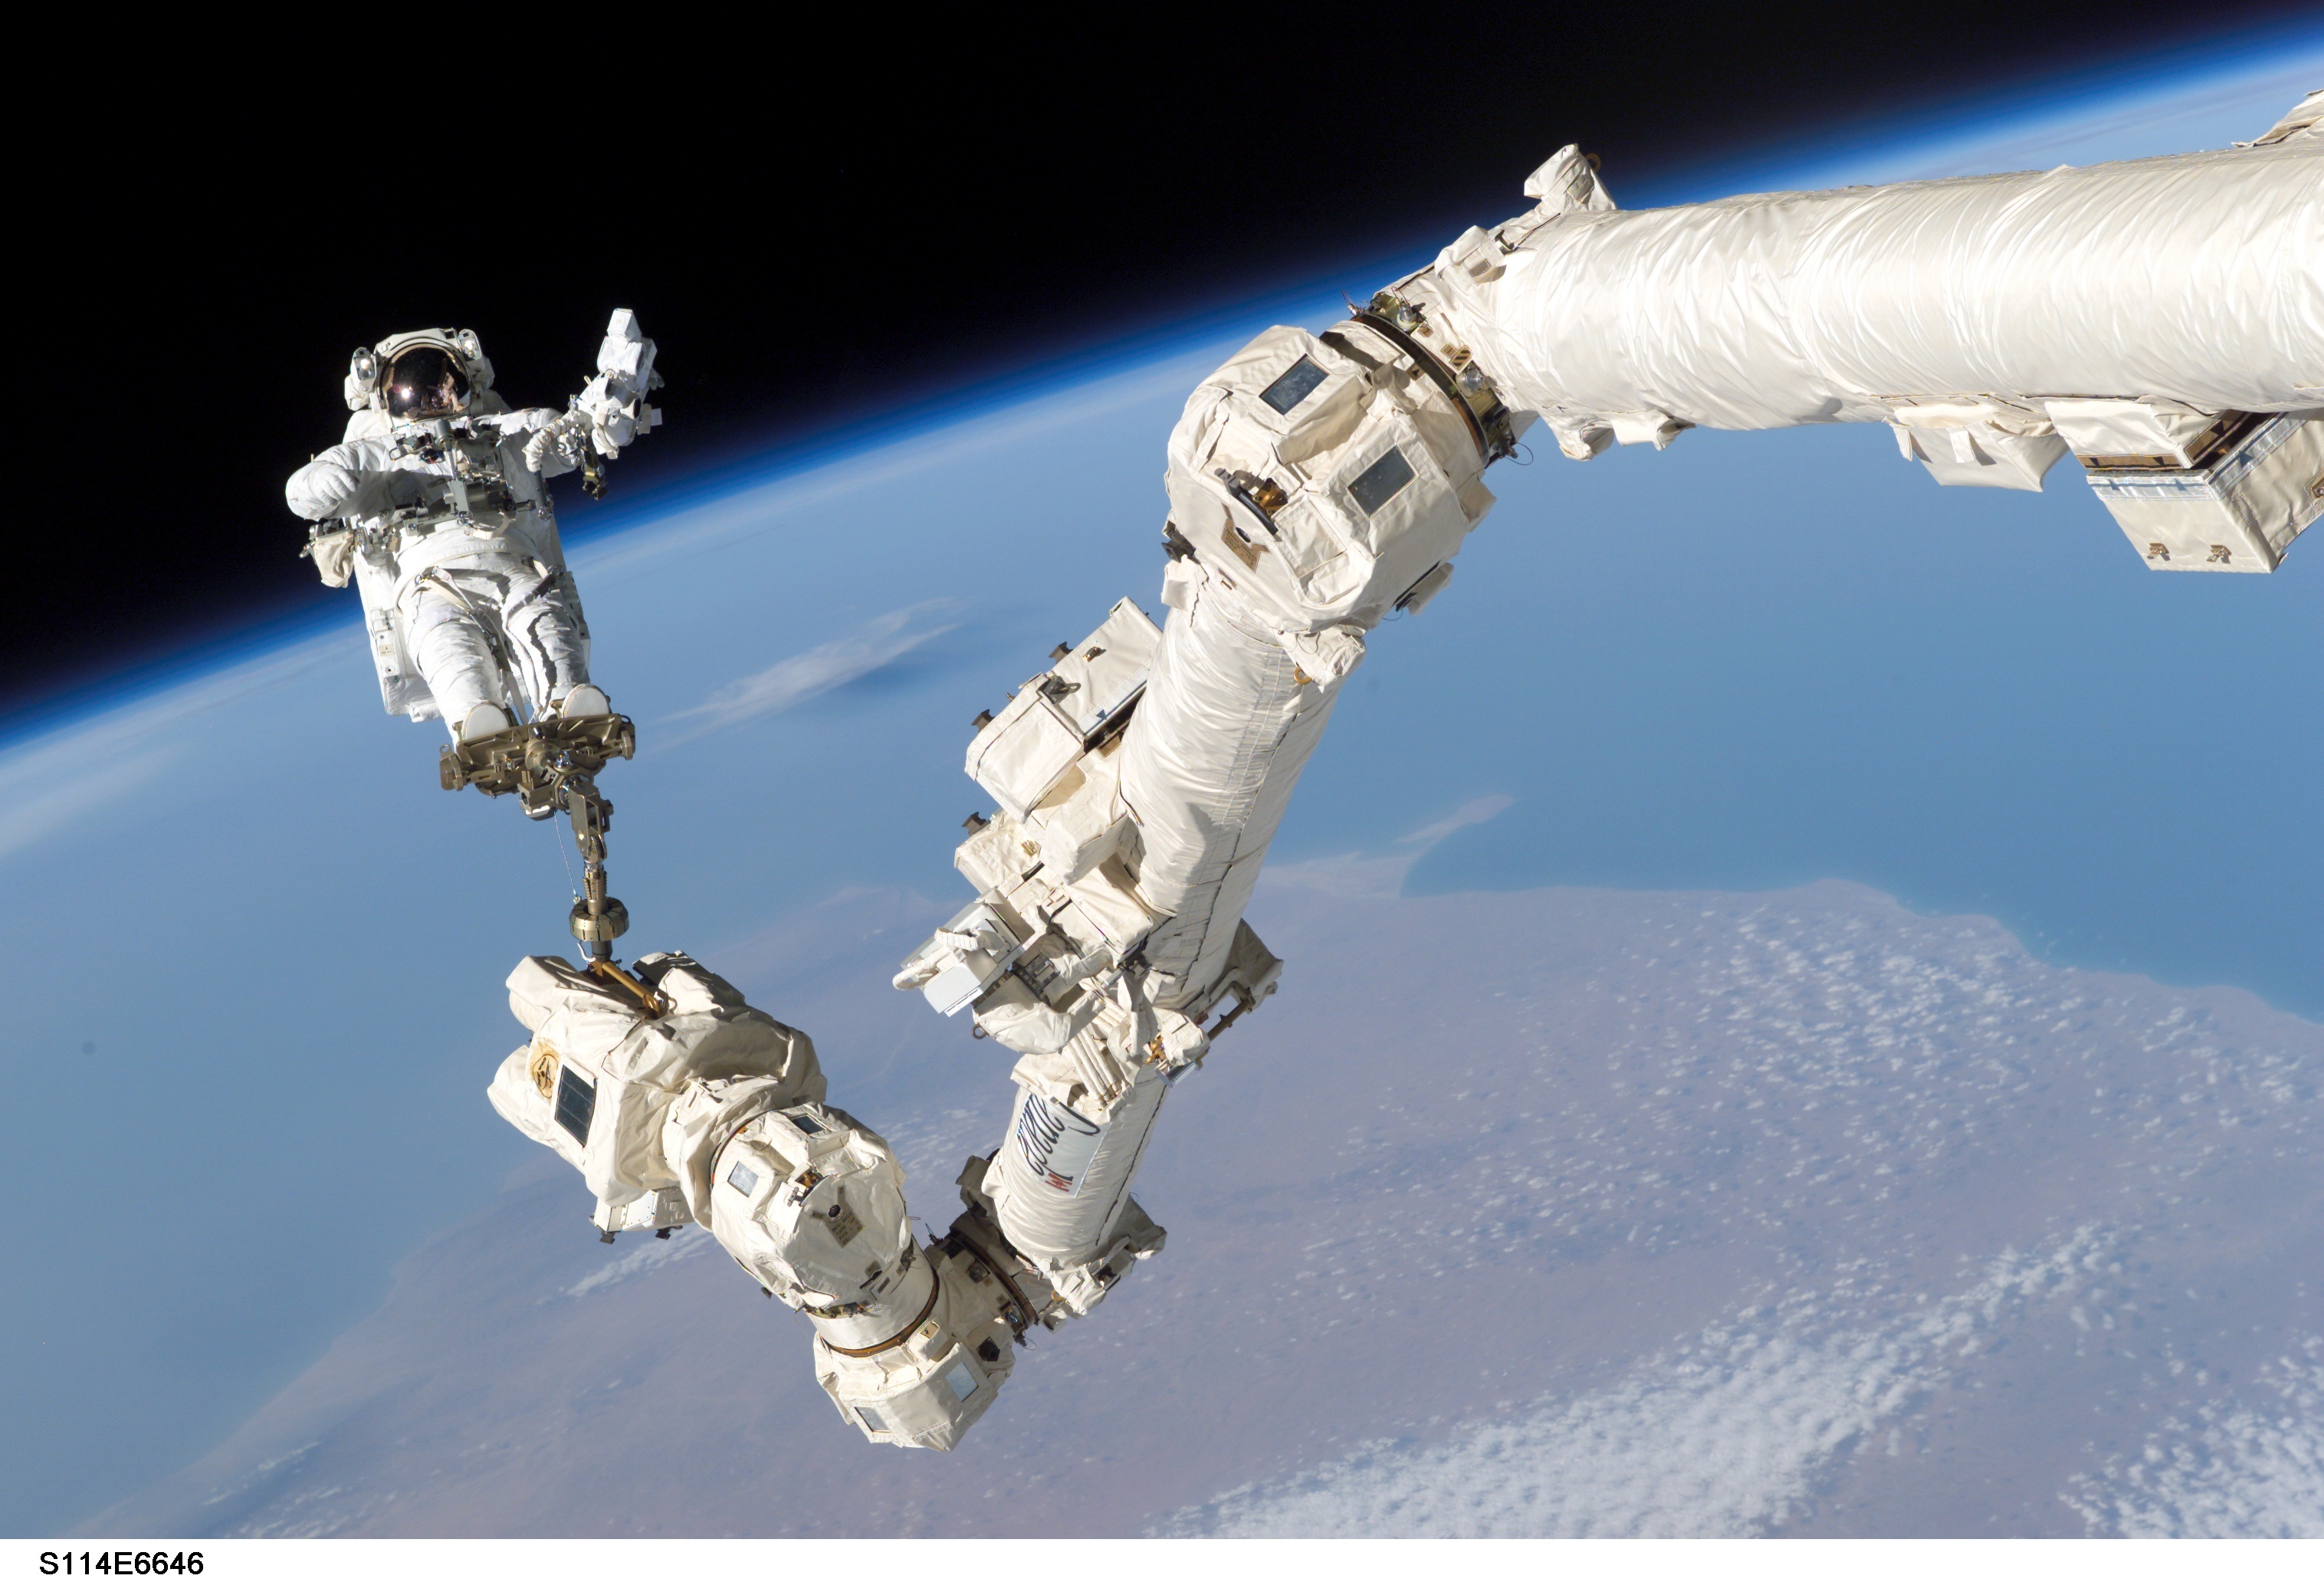
suit, wing, ice, vehicle, floating, arm, astronaut, tools, job, maintenance, iss, pack, international space station, spacecraft, spacewalk, tether, extravehicular activity, space station